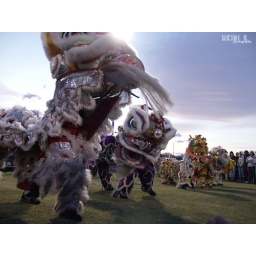
This lion kept attacking us. haha We know the girl in the head though. It was hilarious.Relay for Life '09